Joanne M. Brown

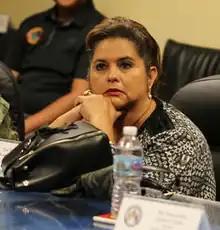

Joanne Marie Salas Brown is a Guamanian politician. Brown serves as a Republican senator in the Guam Legislature.